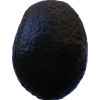
Label: black_avocado